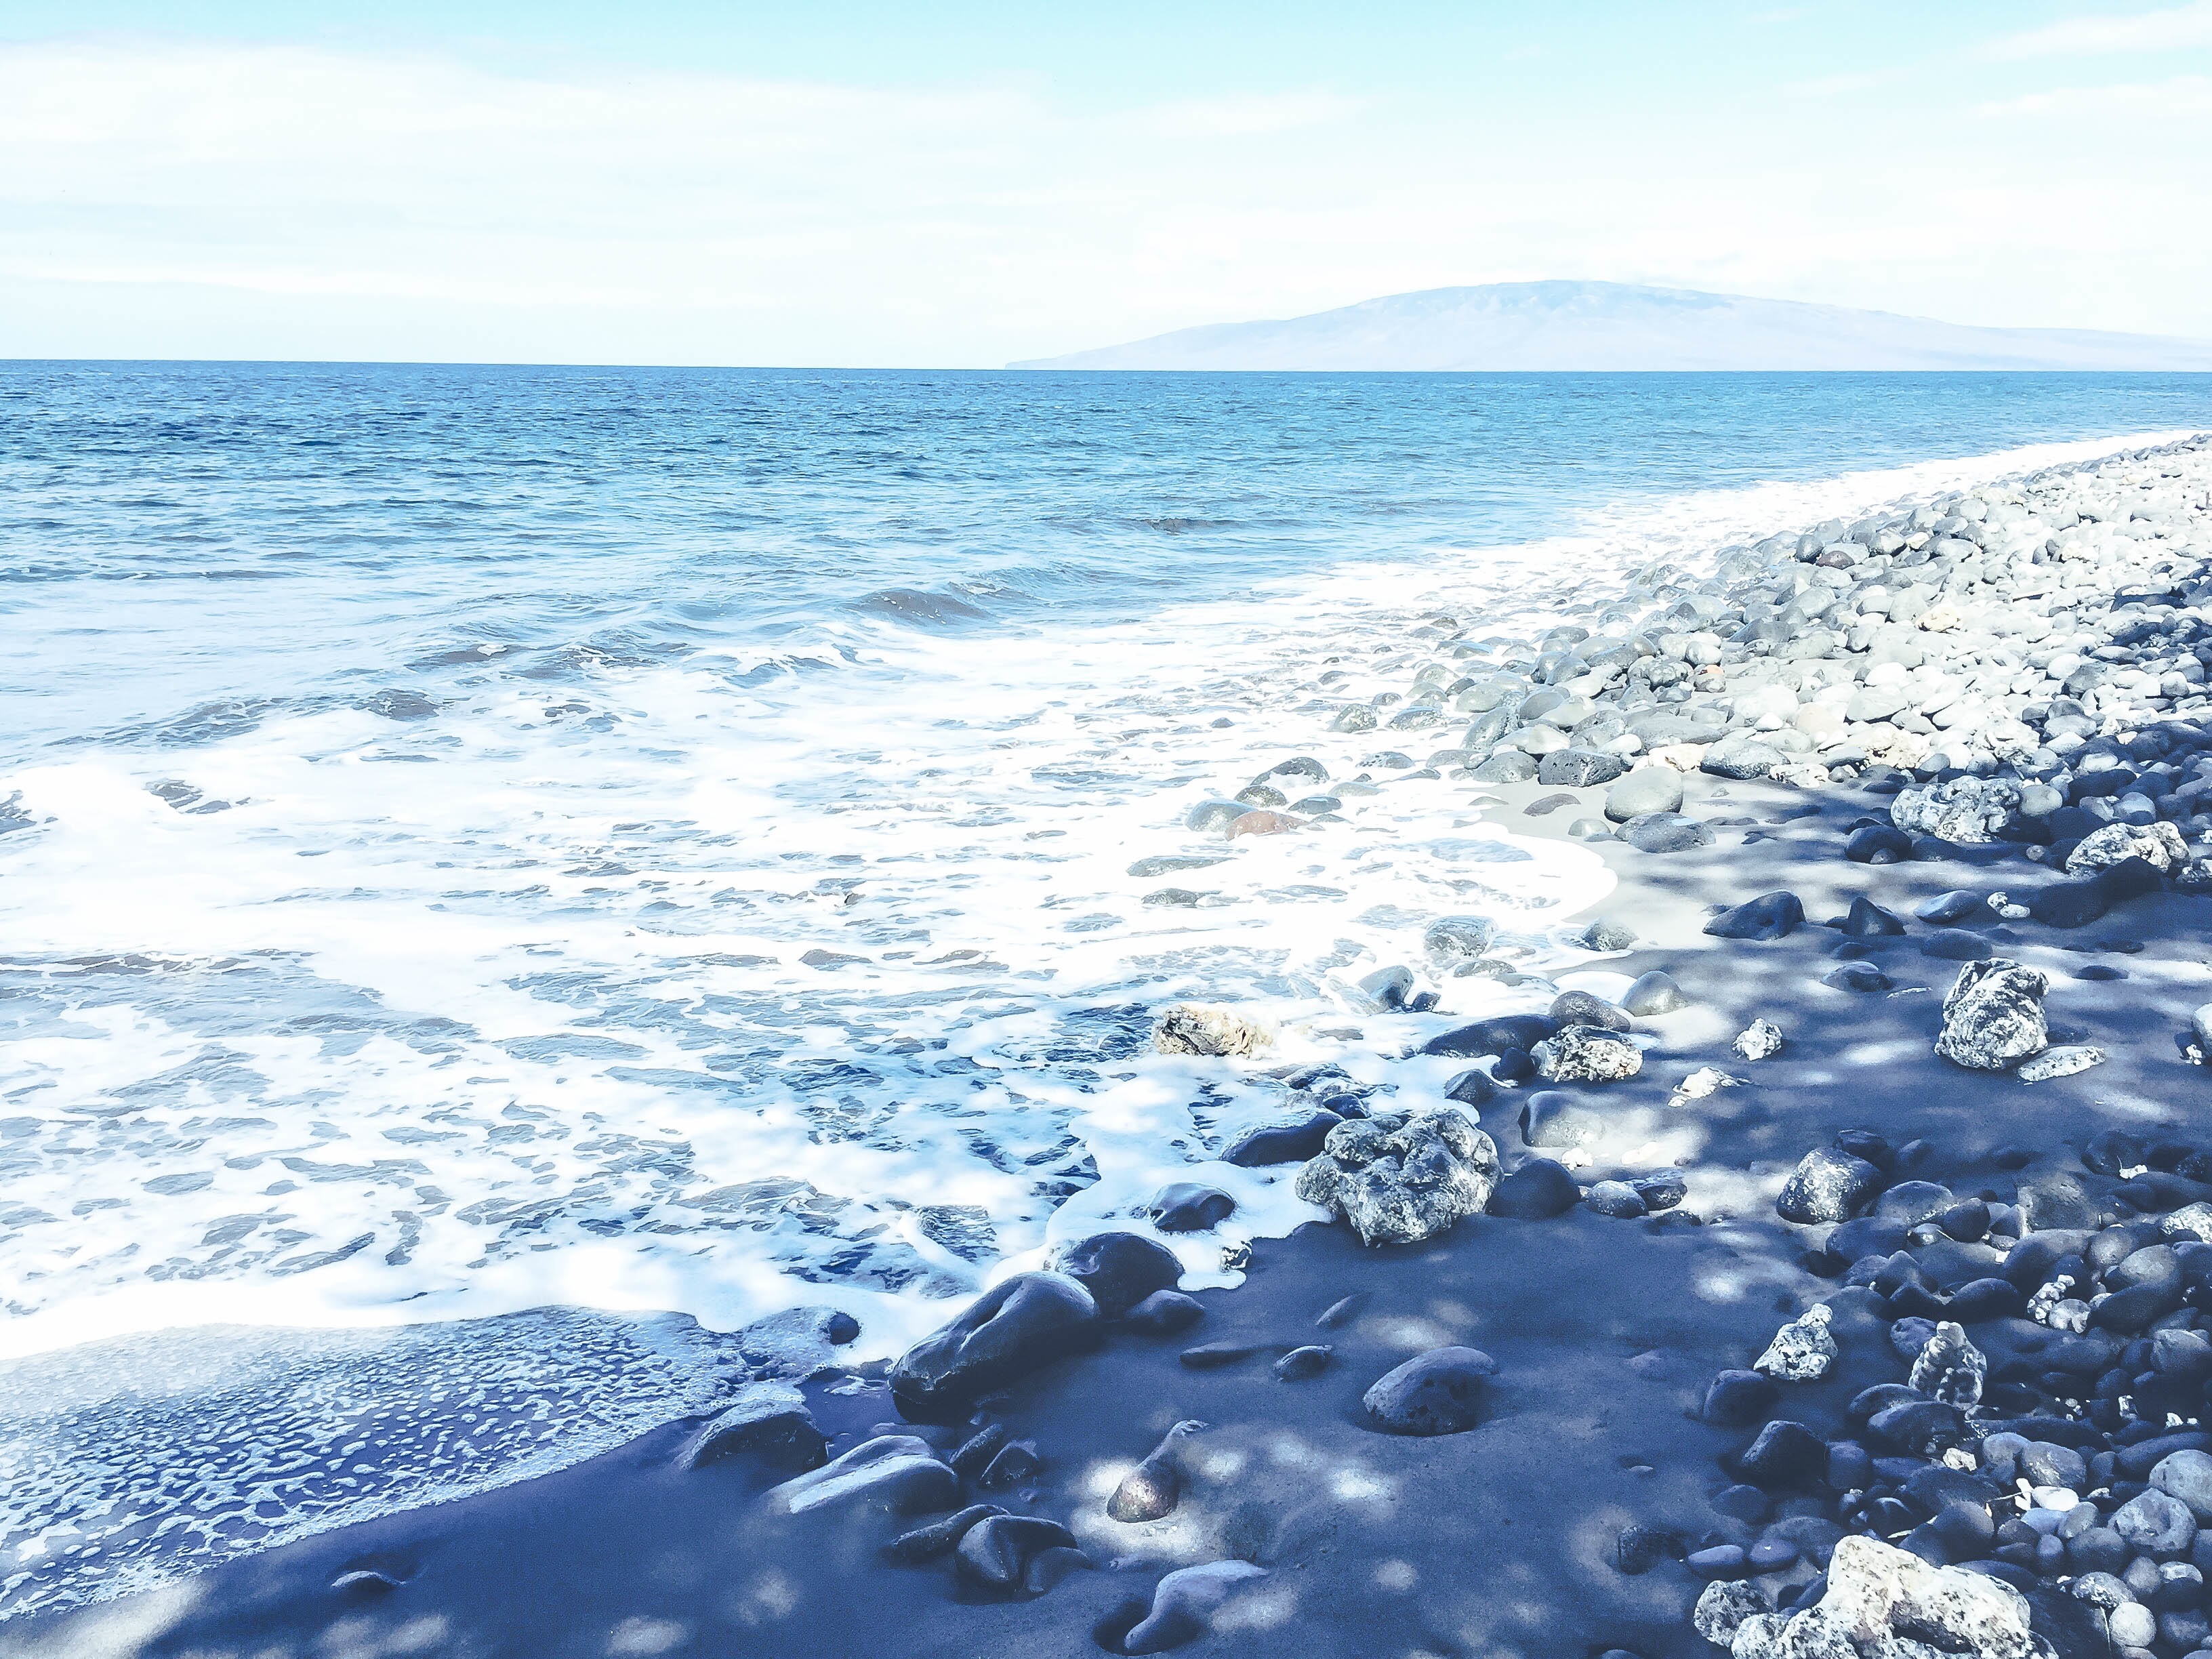
sea, coast, water, ocean, horizon, shore, wave, ice, arctic, body of water, arctic ocean, natural environment, wind wave